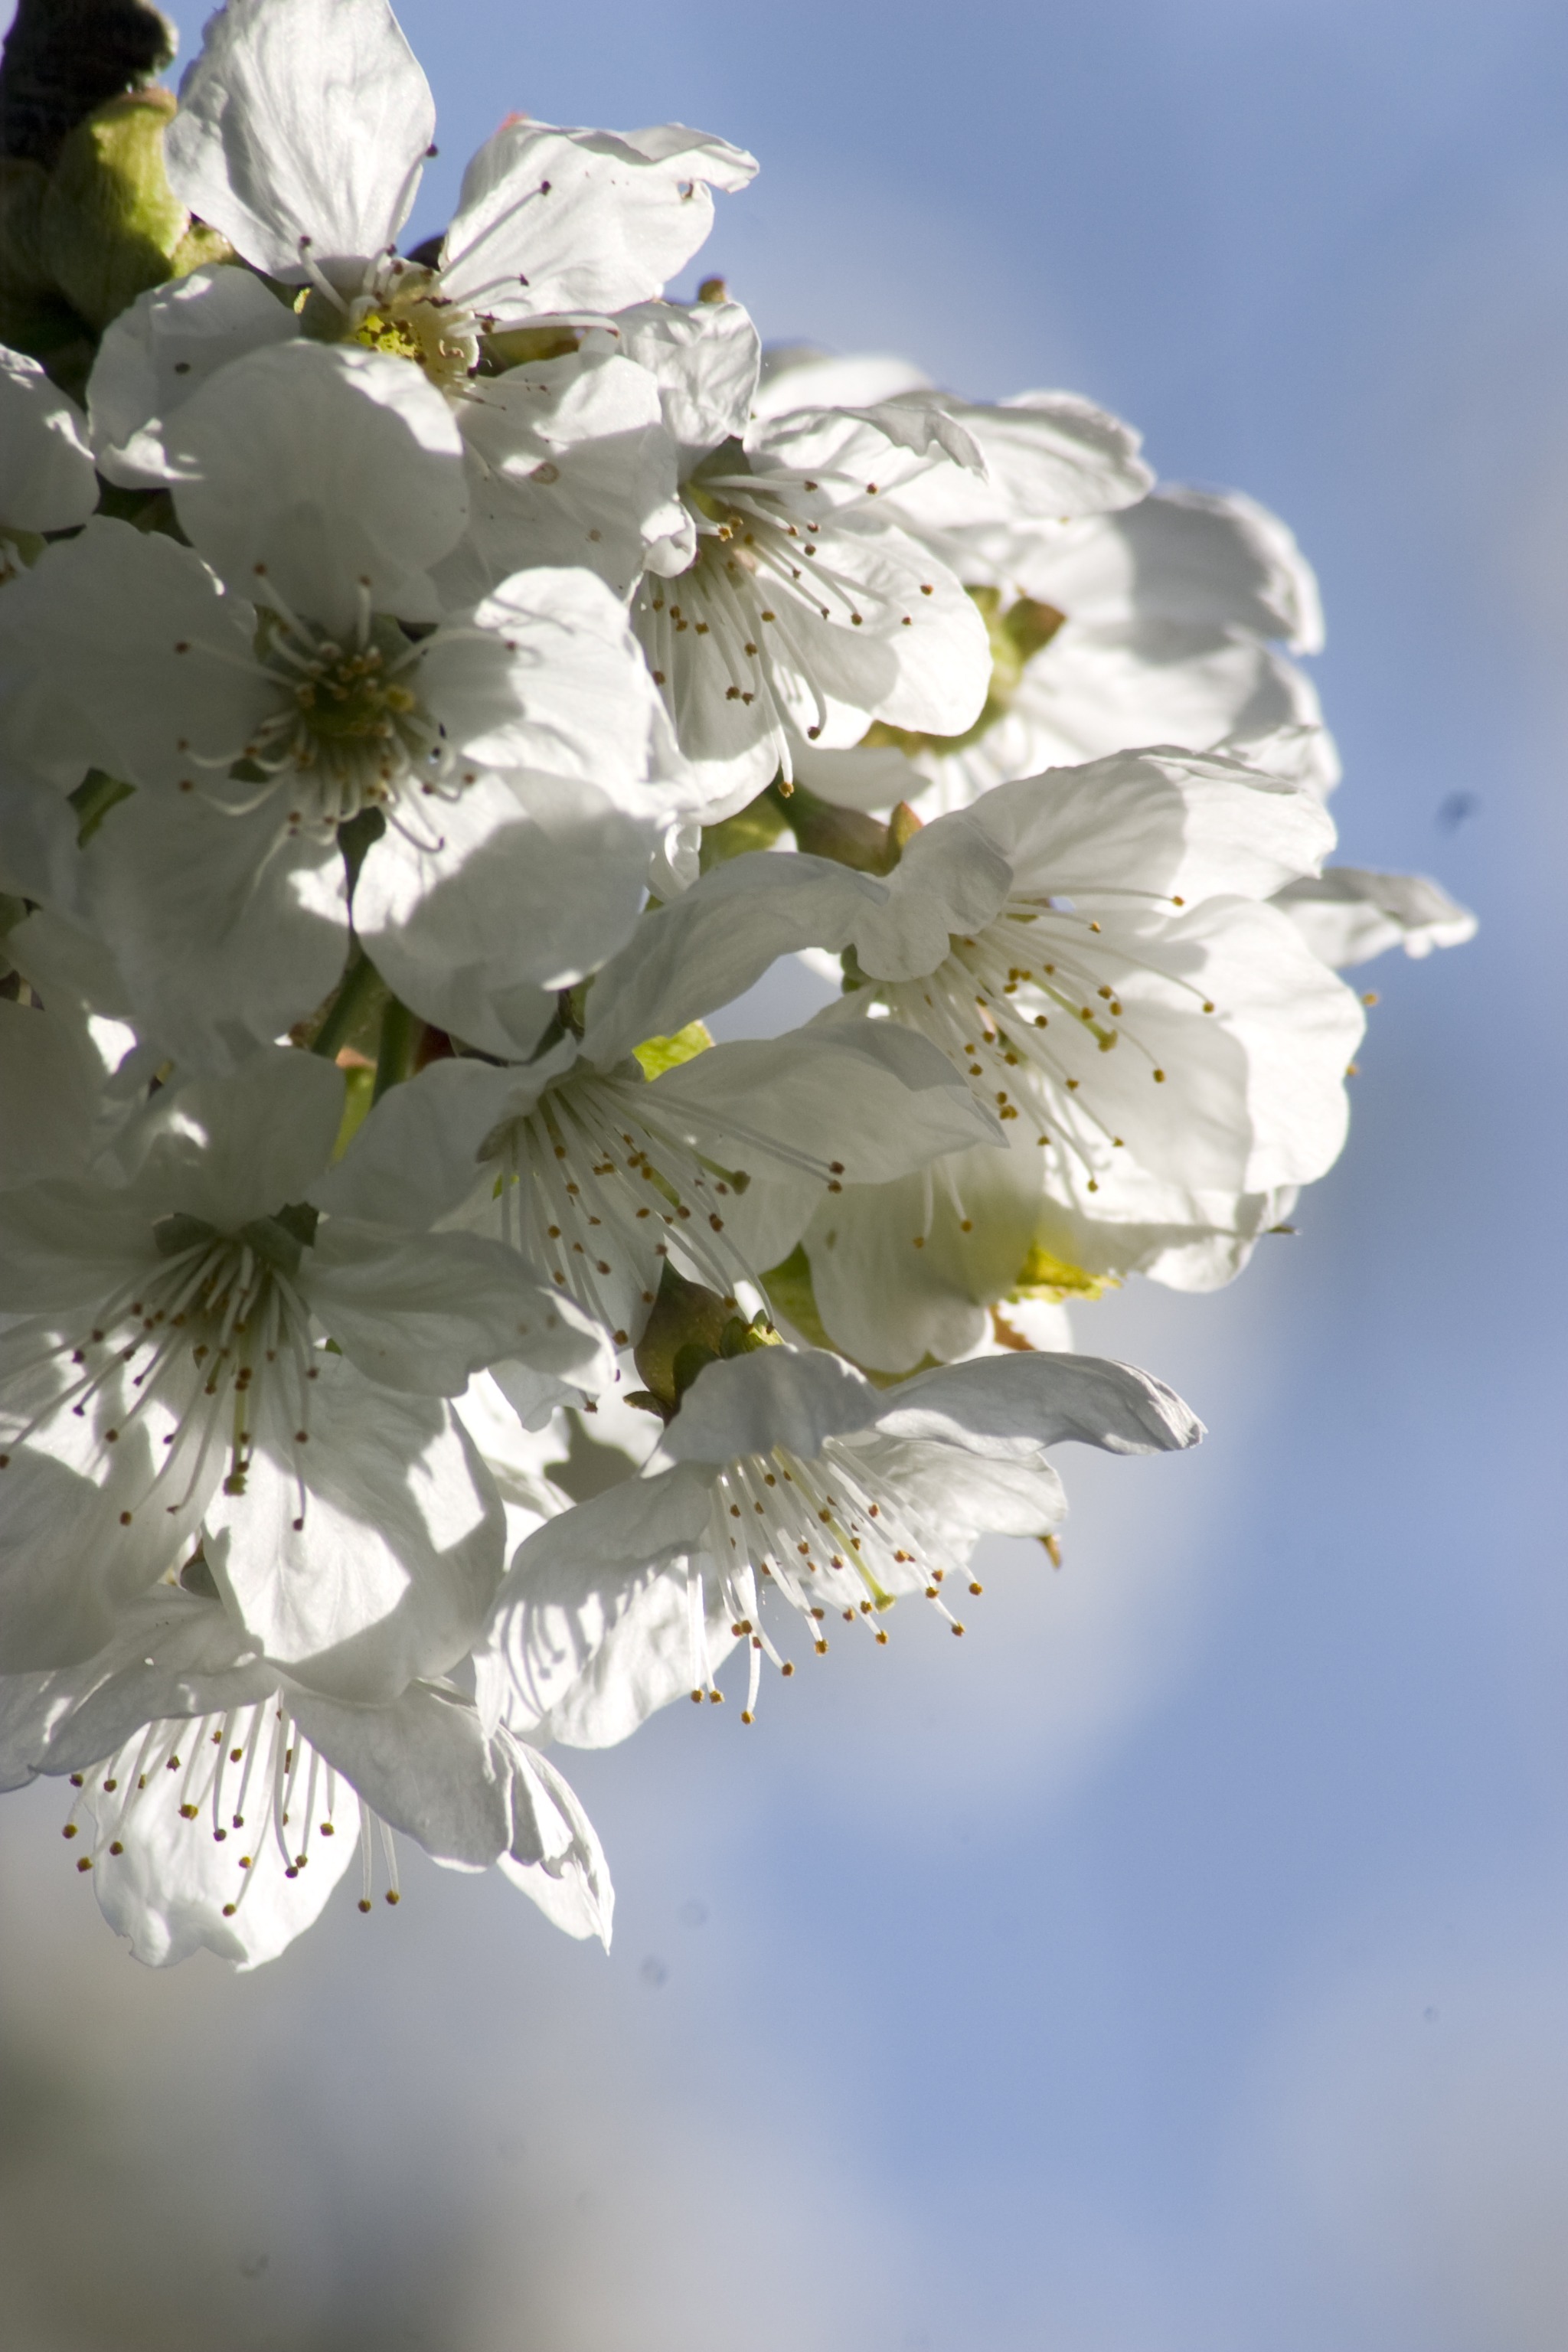
tree, nature, branch, blossom, structure, plant, sun, flower, petal, bloom, summer, spring, produce, garden, flora, cherry blossom, close up, seasons, time of year, cherry, back light, macro photography